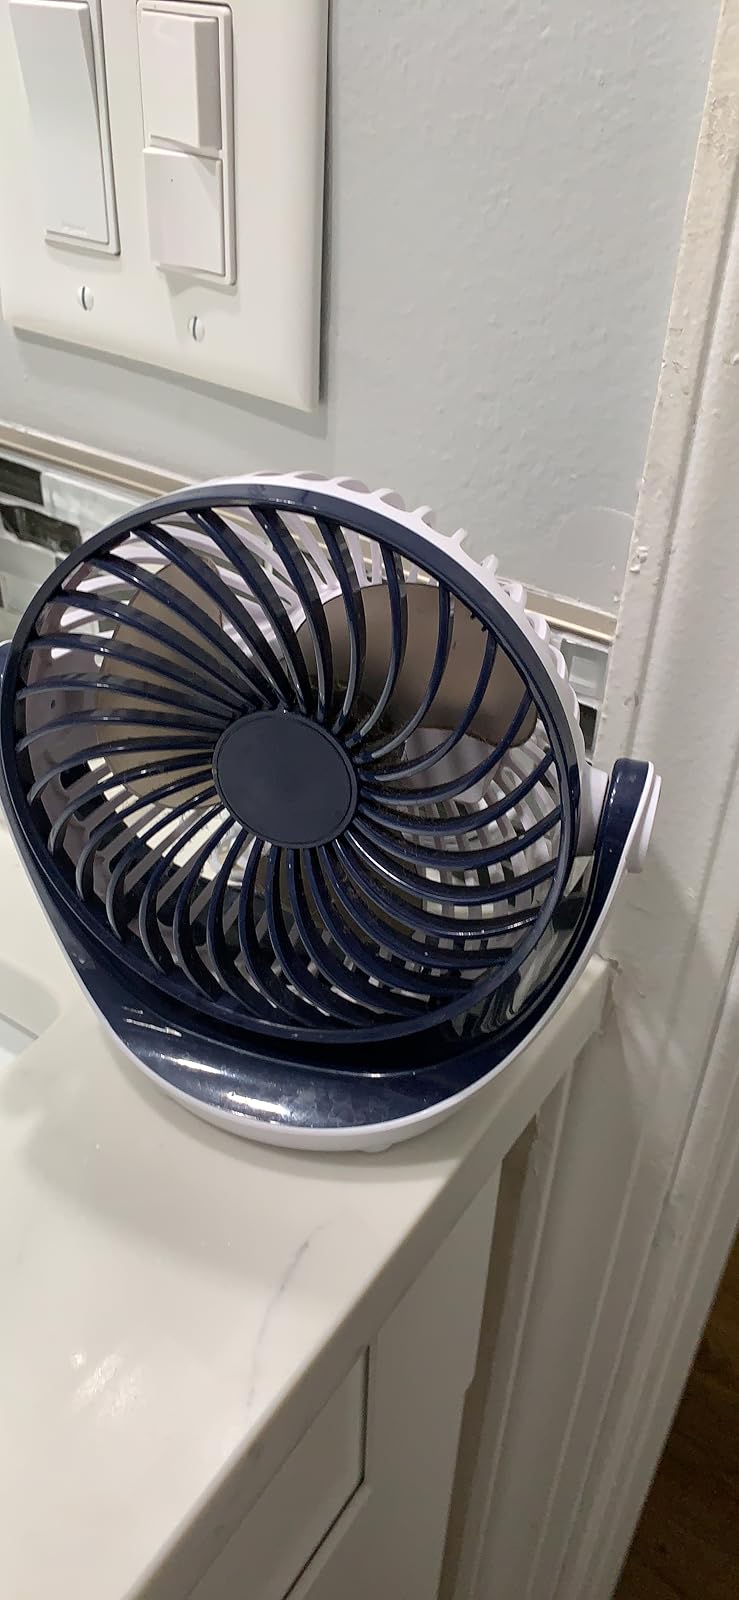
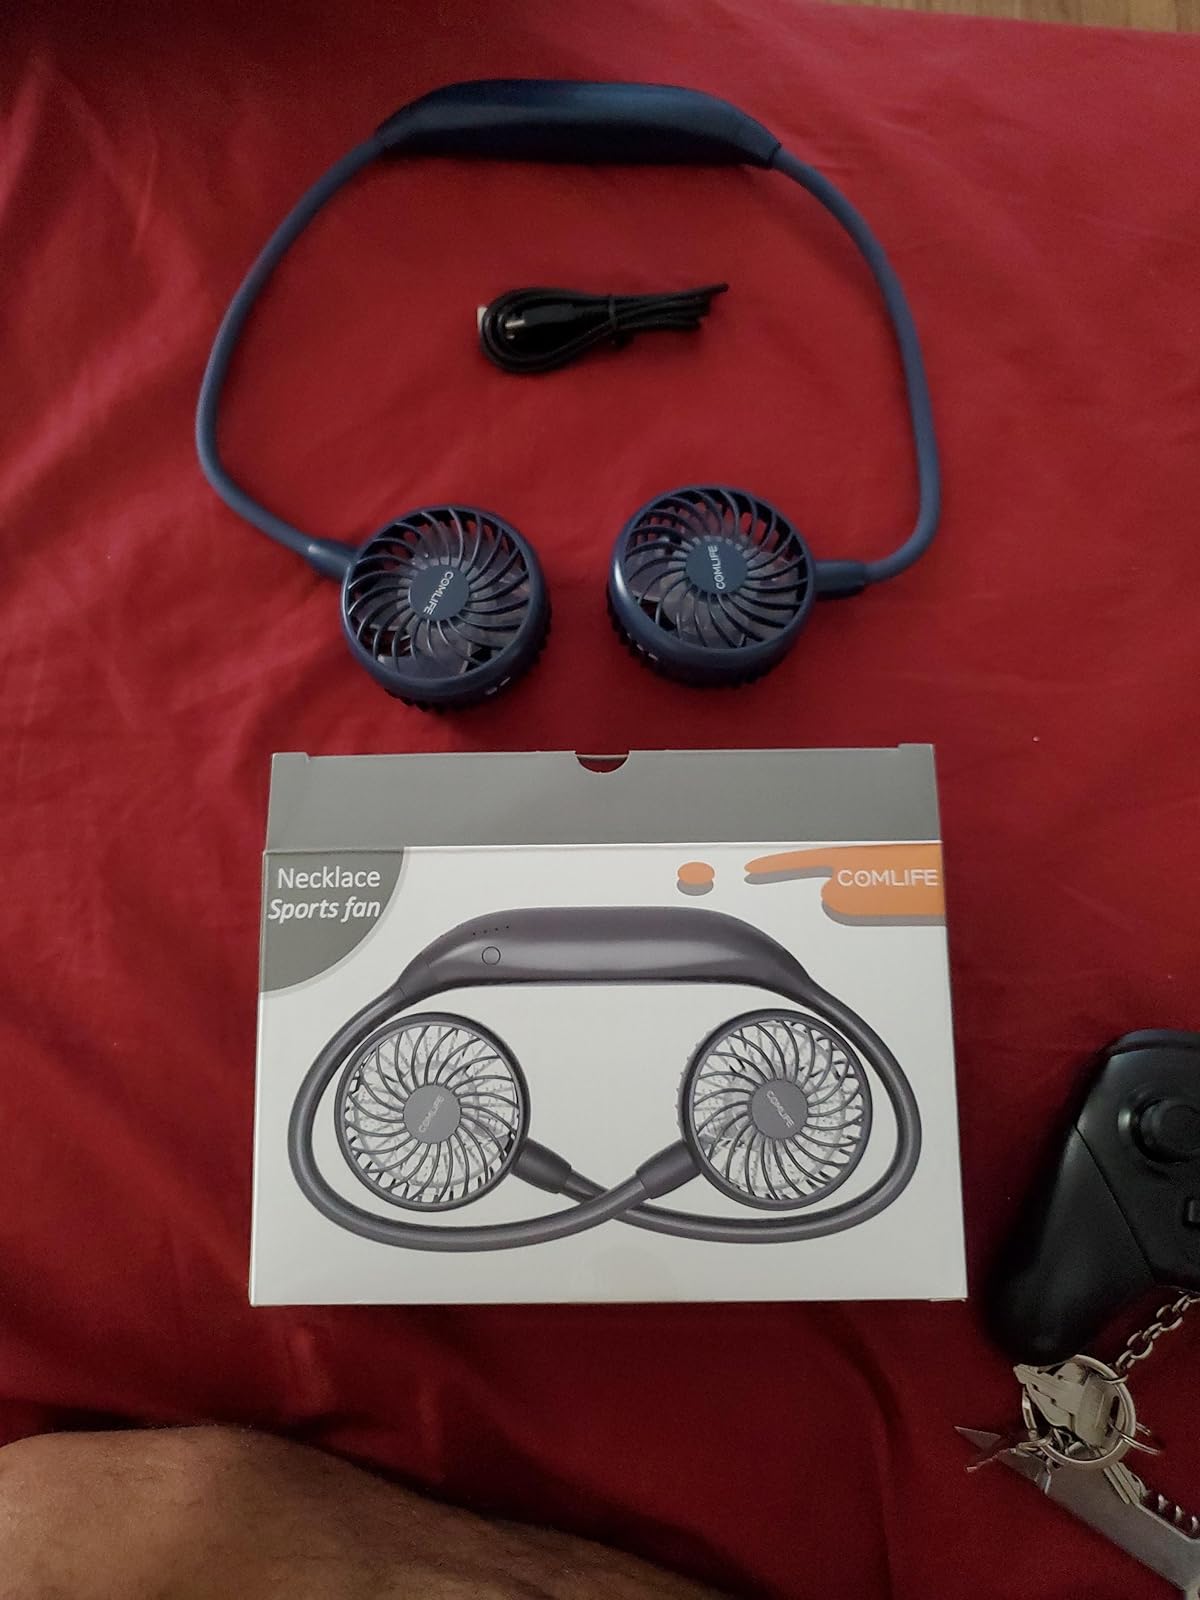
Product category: fan
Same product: no